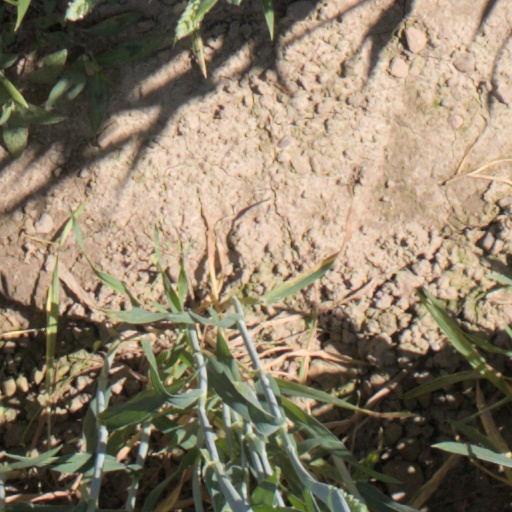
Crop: wheat